Long Range Patrol Vehicle

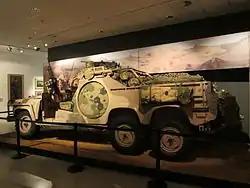
A LRPV on display at the Australian War Memorial. This vehicle struck a mine while deployed to Afghanistan.

The LRPV deployed to Kuwait in 1998 for Operation Desert Thunder, and first saw combat as part of the Australian contribution to the War in Afghanistan, Operation Slipper and later in Iraq in Operation Falconer.